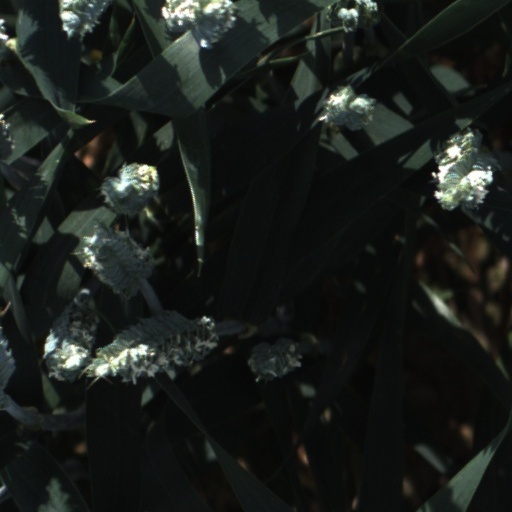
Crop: wheat